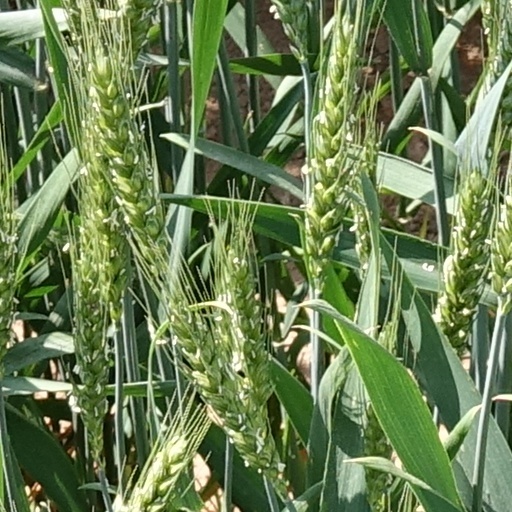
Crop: wheat